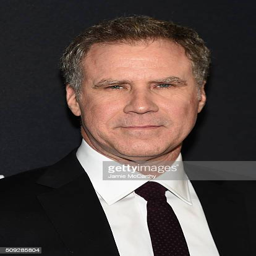
comedian attends the world premiere